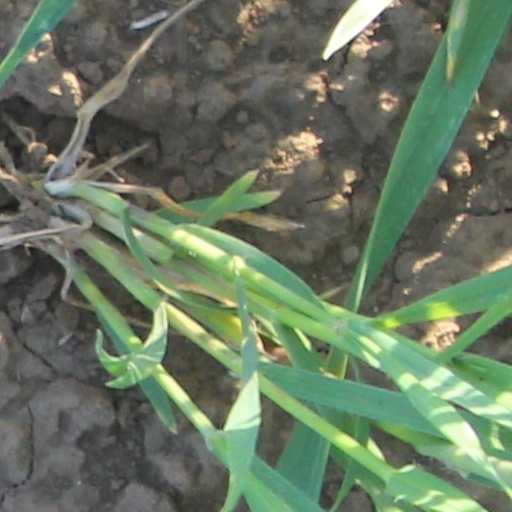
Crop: wheat